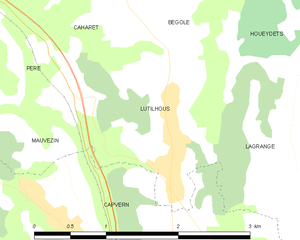
Carte des communes françaises
Lutilhous est une commune française située dans le département des Hautes-Pyrénées, en région Occitanie.